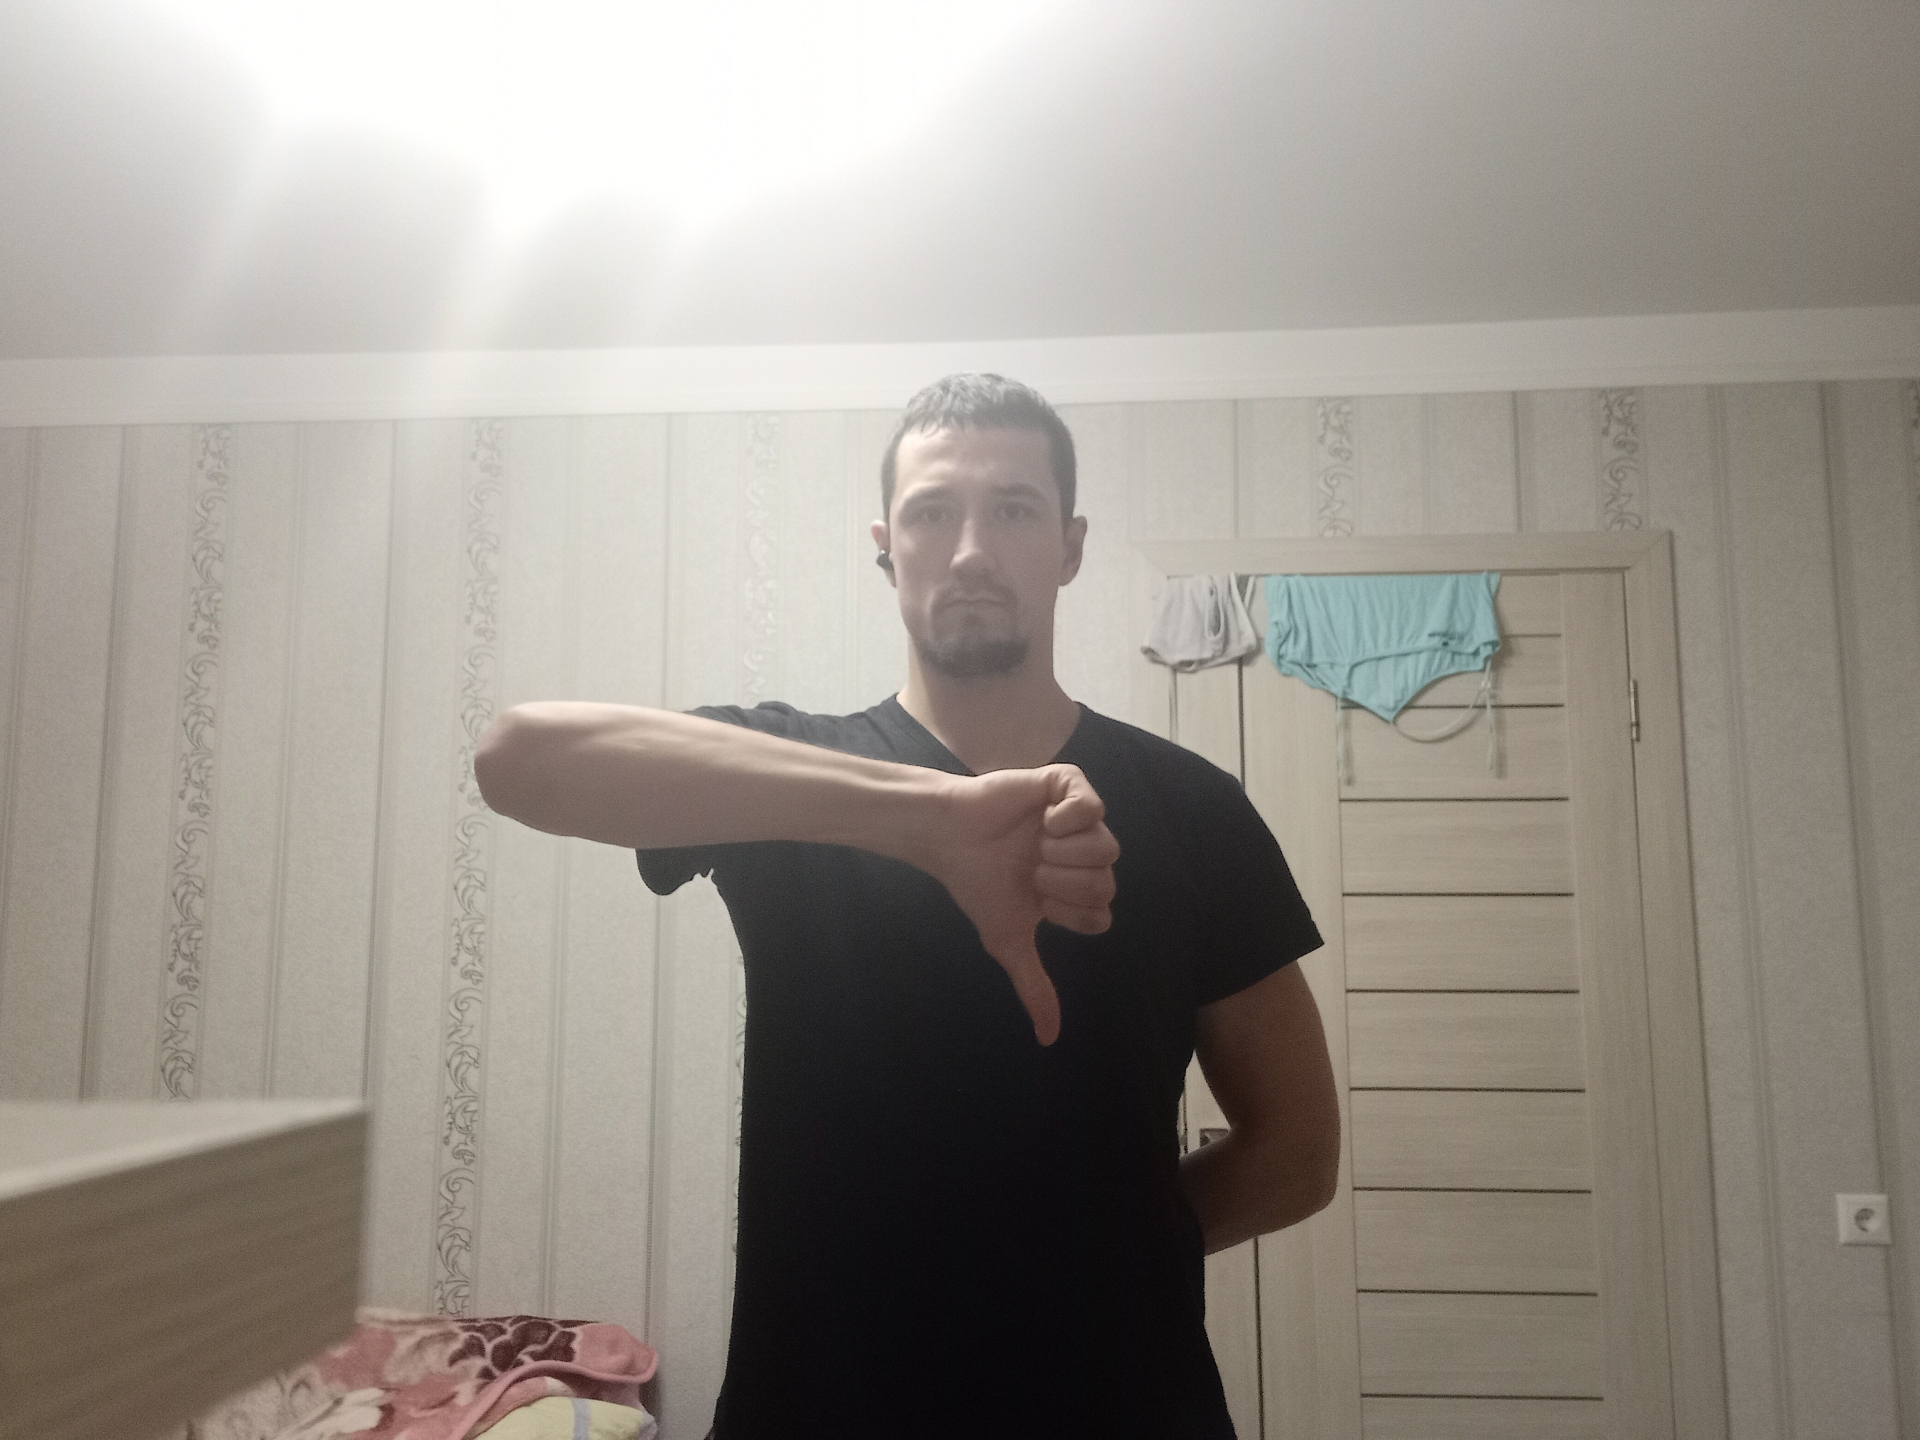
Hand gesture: dislike